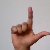
The image shows a hand gesture representing the letter 'L' in Indian Sign Language.